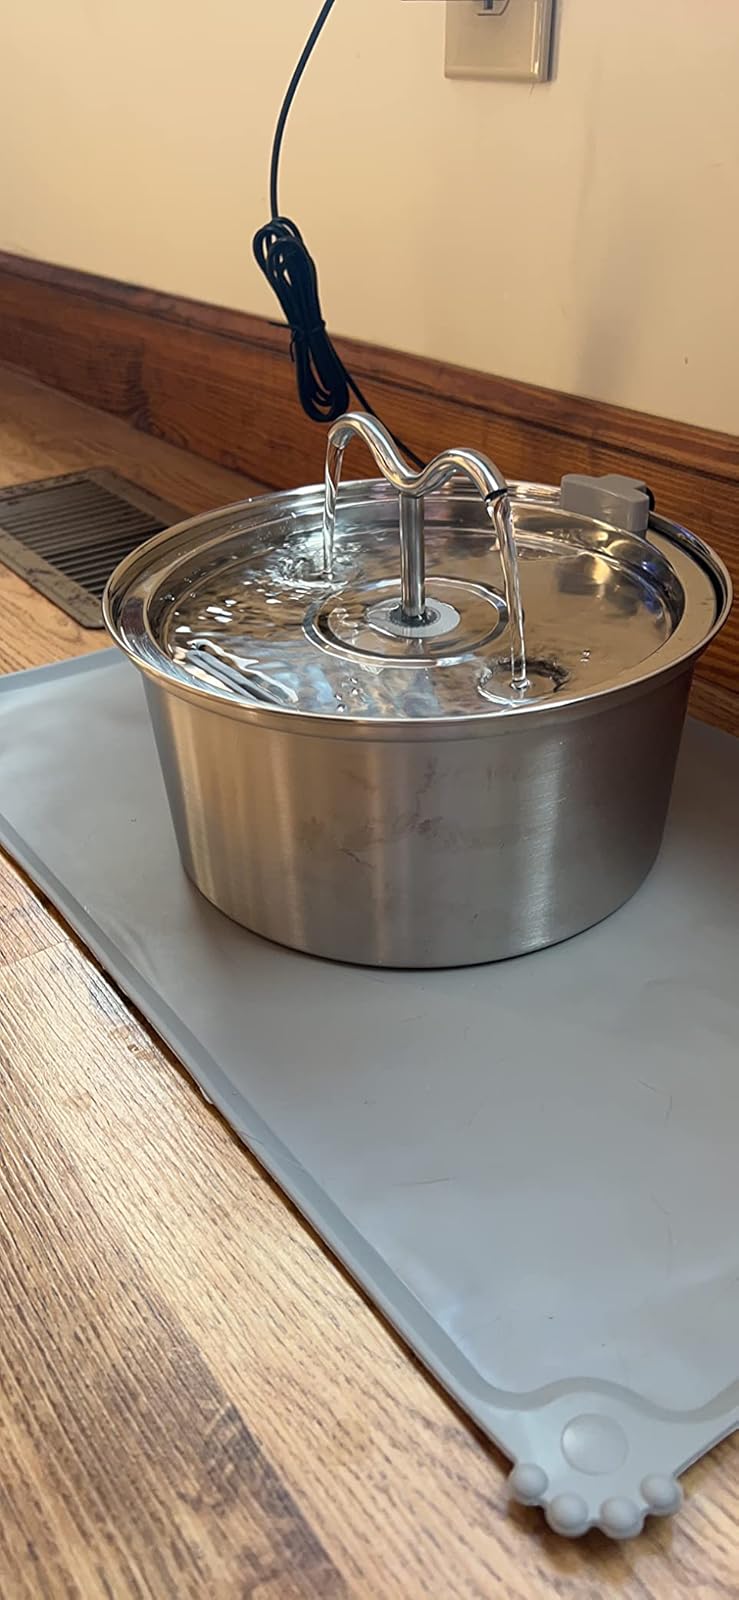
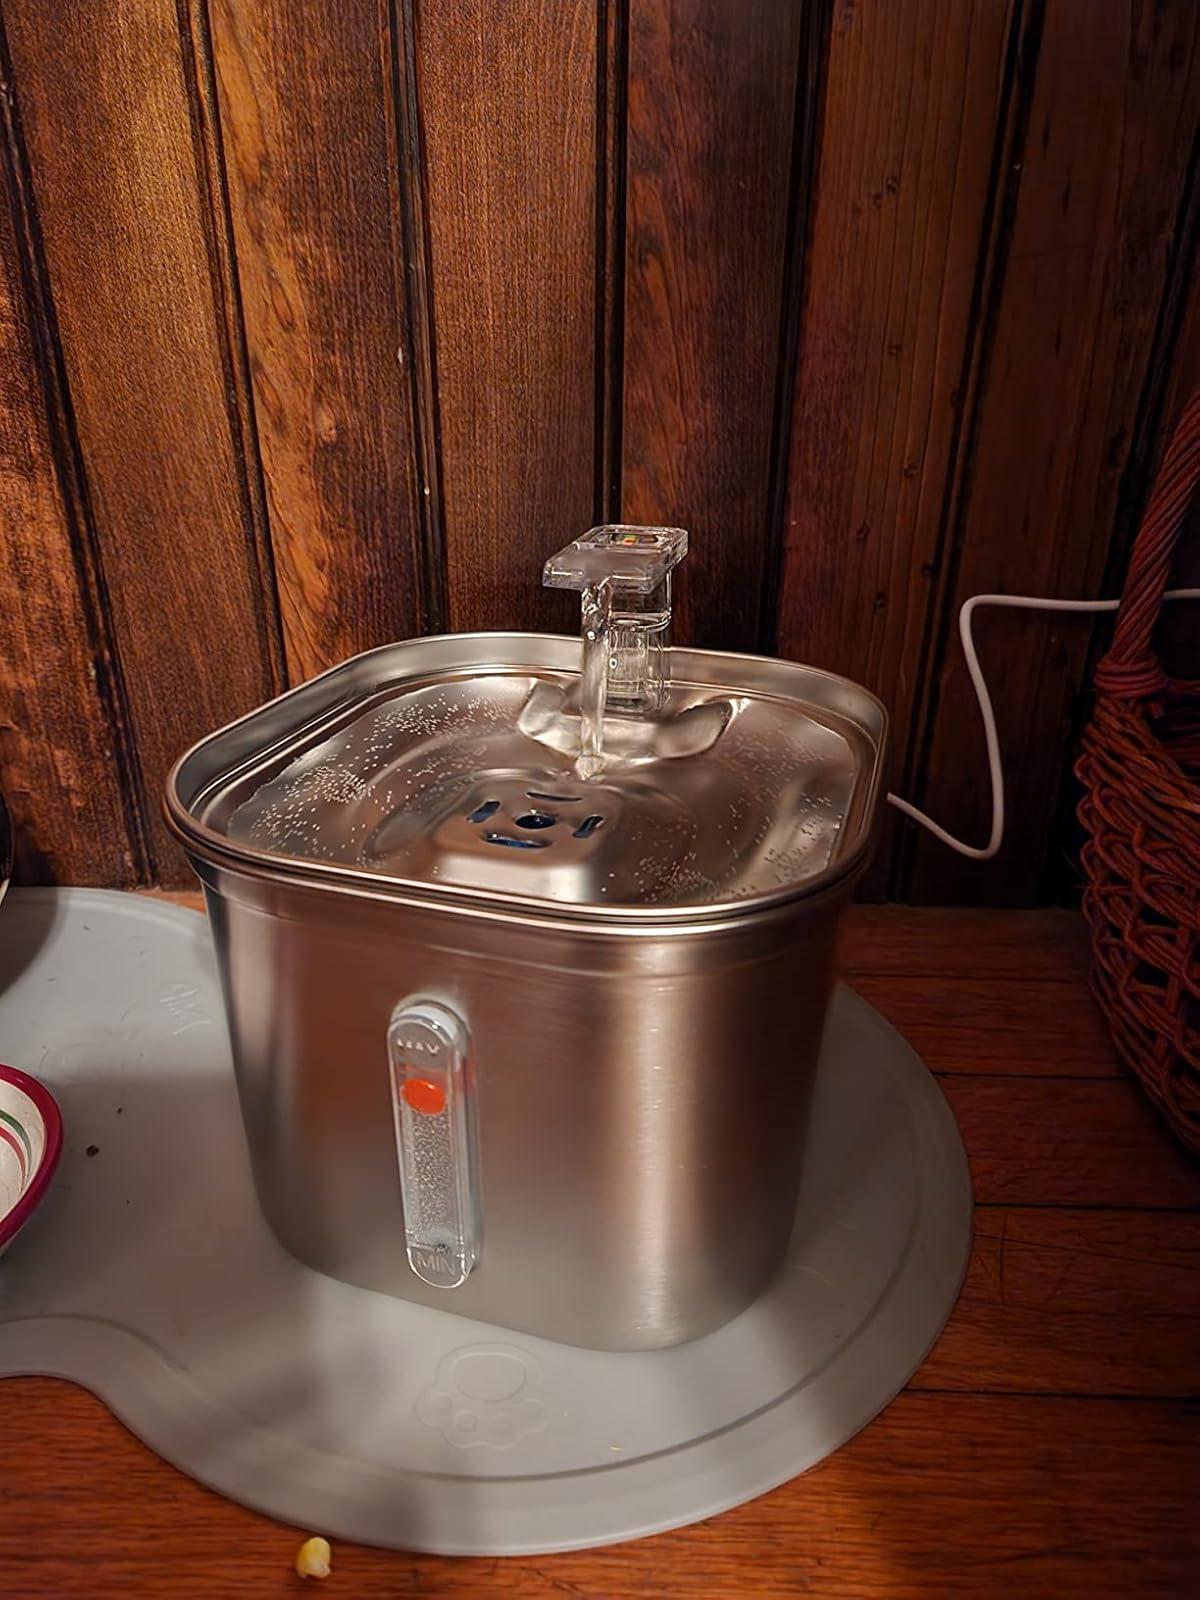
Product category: items_bowl
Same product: no